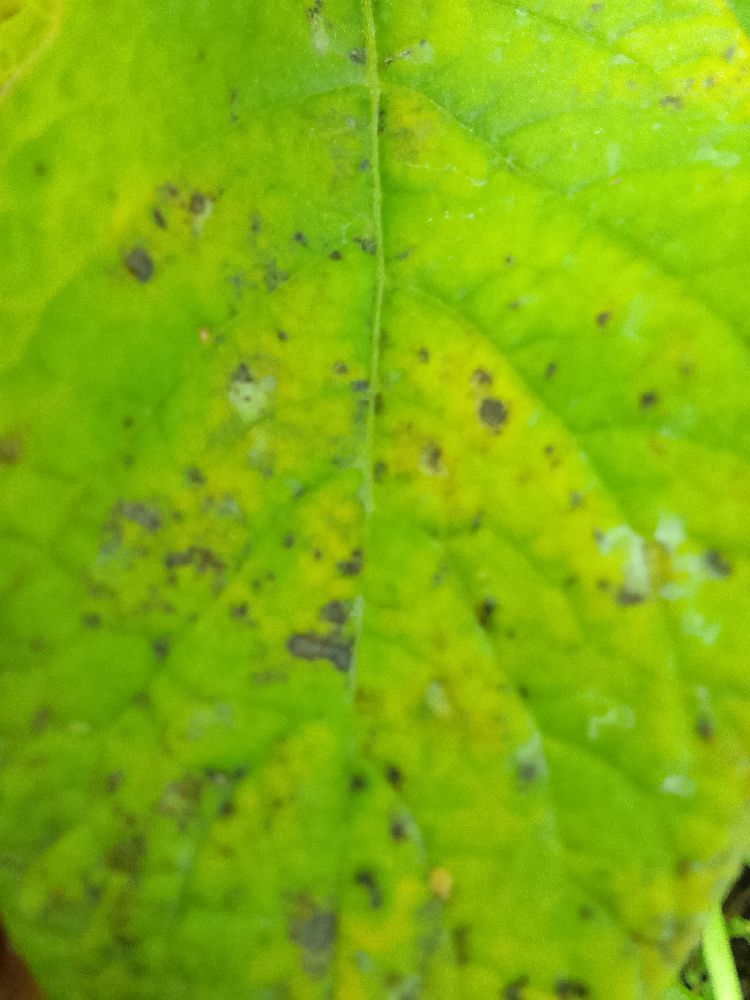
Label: Early blight